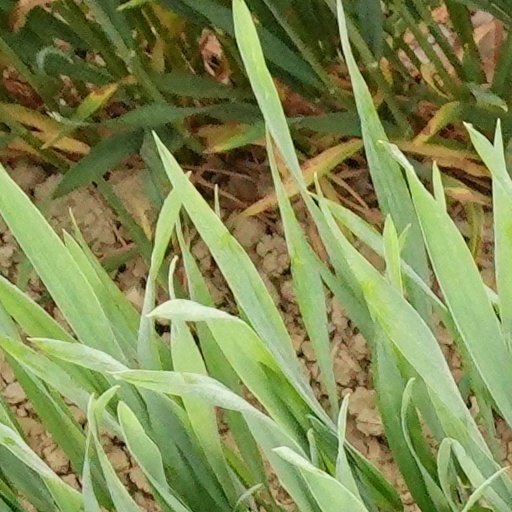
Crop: wheat